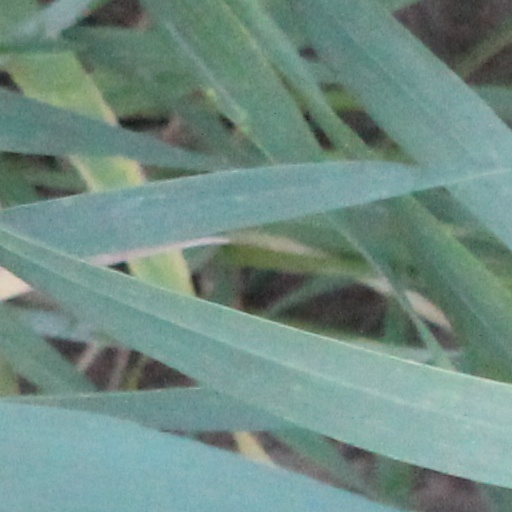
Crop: wheat